Kingdom of Chiang Mai

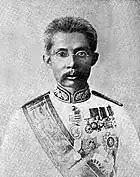
Prince Phichit Prichakorn, half-brother of King Chulalongkorn, was the "Kha Luang" or viceroy in Chiang Mai in 1884–85. He introduced reforms aimed at integration of Chiang Mai into Siam.

After Third Anglo-Burmese War in 1885, as the British took control of Shan States by 1889, they began to take eyes on these teak-rich trans-Salween states. Siam took quick action by laying claims on trans-Salween Shans towns. In 1884, Prince Phichit Prichakorn the "Kha Luang" of Chiang Mai organized the 'Five Shan Towns' of Mong Hsat, Mongton, Monghang, Mongkyawt and Monghta, also including Karenni towns of Mongmau and Mehsakun, into a single administrative unit called Wiang Chaipricha and sent forces to occupy this area in 1889. However, the British viewed these towns as belonging to Shan states of Mongpan and Mawkmai, which were under British control. In 1889, the British Government of India requested Bangkok to settle the Trans-Salween boundaries and sent a commission led by Ney Elias for the task. However, Siamese representatives did not show up at the place so Elias was obliged to conduct frontier exploration in December 1889 without Siamese participation. During the expedition, Elias met with Siamese garrisons who agreed to leave the area at Elias' requests.